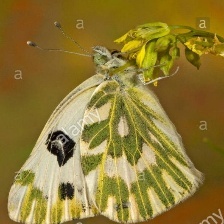
Species: BECKERS WHITE
Butterfly family (ImageNet category): cabbage_butterfly